Louis-Häfliger-Park

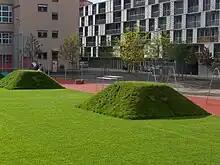
Louis-Häfliger-Park and its grass pyramids.

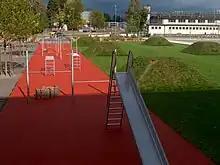
Playground at Louis-Häfliger-Park.

The Louis-Häfliger-Park in Oerlikon, Zurich, covers and is embedded between the Regina-Kägi-Hof co-operative settlement, the existing production buildings for Oerlikon-Contraves AG, and new service buildings. It is a neighbourhood park allowing people who live or work here to relax and meet. The park is named after Louis Häfliger (1904–1993), "Saviour of Mauthausen". He saved the lives of about 40,000 inmates of the Mauthausen concentration camp.